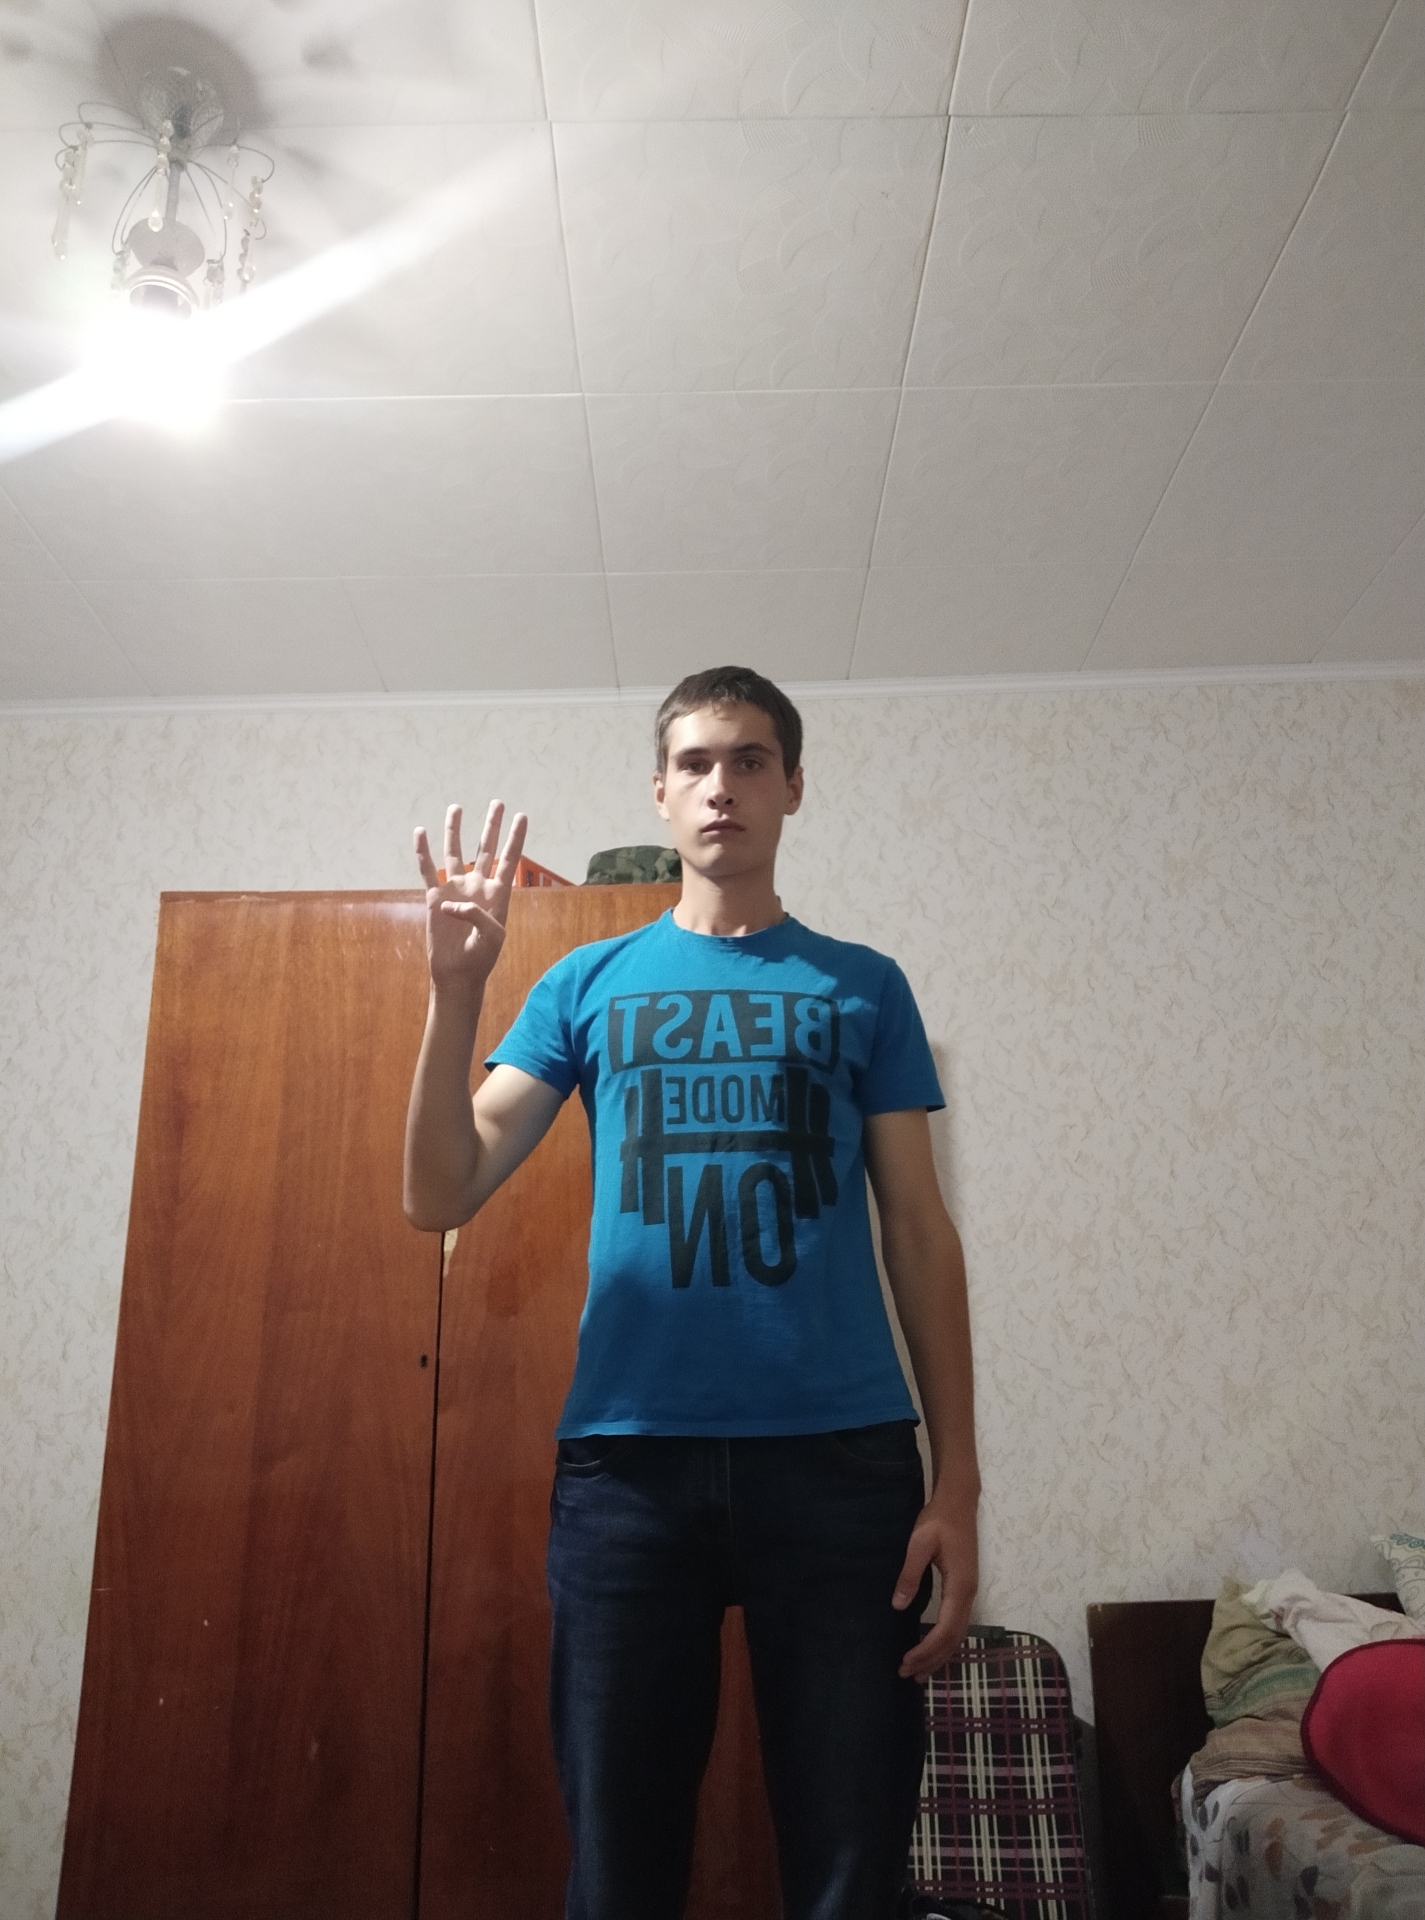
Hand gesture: four